Jan Frank

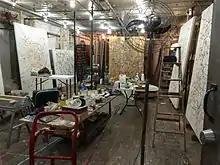
Studio Bond NYC 2015

Frank moved to downtown New York in 1975 and has lived there in the same loft ever since. As an art student his first works were large scale Photo Realist paintings. By the time of his first exhibitions in New York he was creating installations of video-sculpture. In the 1990s Frank developed 'Xerox' drawings and plywood 'appropriation' paintings, influenced by artists De Kooning, Phillip Guston, and Louise Bourgeois. This was followed by a series of works based on abstracted motifs drawn from Nixon and Kissinger, the latter politician being photographed by Steve Pyke.